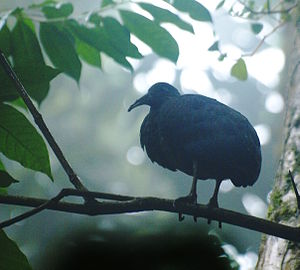
São Tomé og Príncipe / Geografi / Plante- og dyreliv
São Tomé-ibis (Bostrychia bocagei).
São Tomé og Príncipe, officielt den Demokratiske Republik São Tomé og Príncipe, er en østat i Atlanterhavet ud for Gabon. Østaten var portugisisk koloni fra 1522-1975.